Gracht

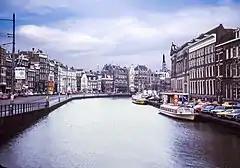
Rokin, Amsterdam - Nov 1977

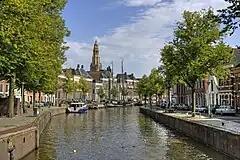
A in Groningen, in the Northern Netherlands, locally referred to as a . This particular water way had an open connection to the Wadden Sea; the right quay is higher than the left, so ships could be loaded and unloaded at both high and low tide.

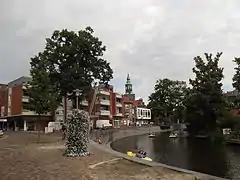
A "gracht" in Nordhorn, a German city with close ties to the Netherlands

The word cannot be easily translated; for this reason, it is necessary to distinguish between four related terms: